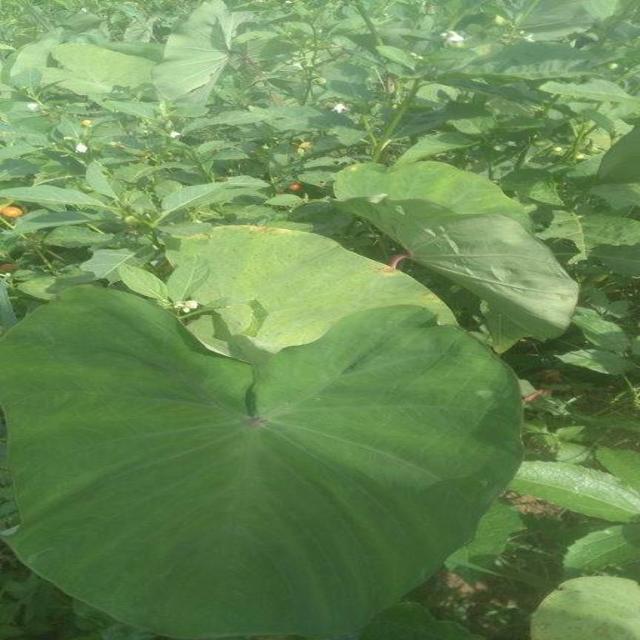
Label: Healthy